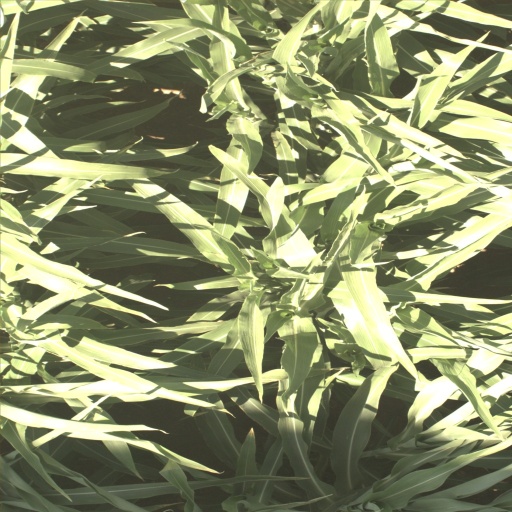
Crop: sorghum